Church of the Corpus Christi, Bludov

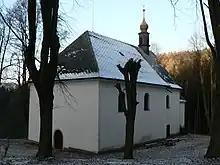
Rear view

Church of the Corpus Christi is a pilgrimage Roman Catholic church in the Olomouc Region of the Czech Republic.